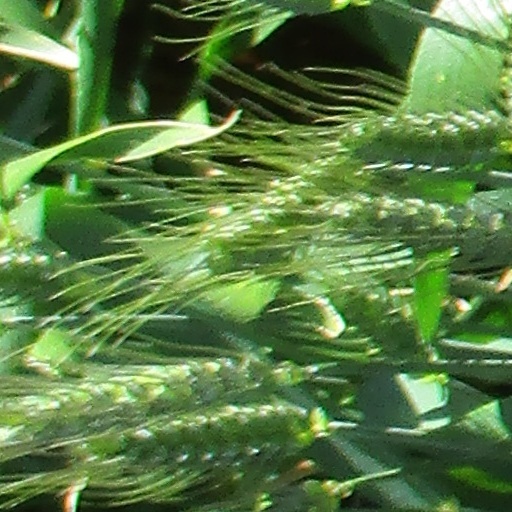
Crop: wheat